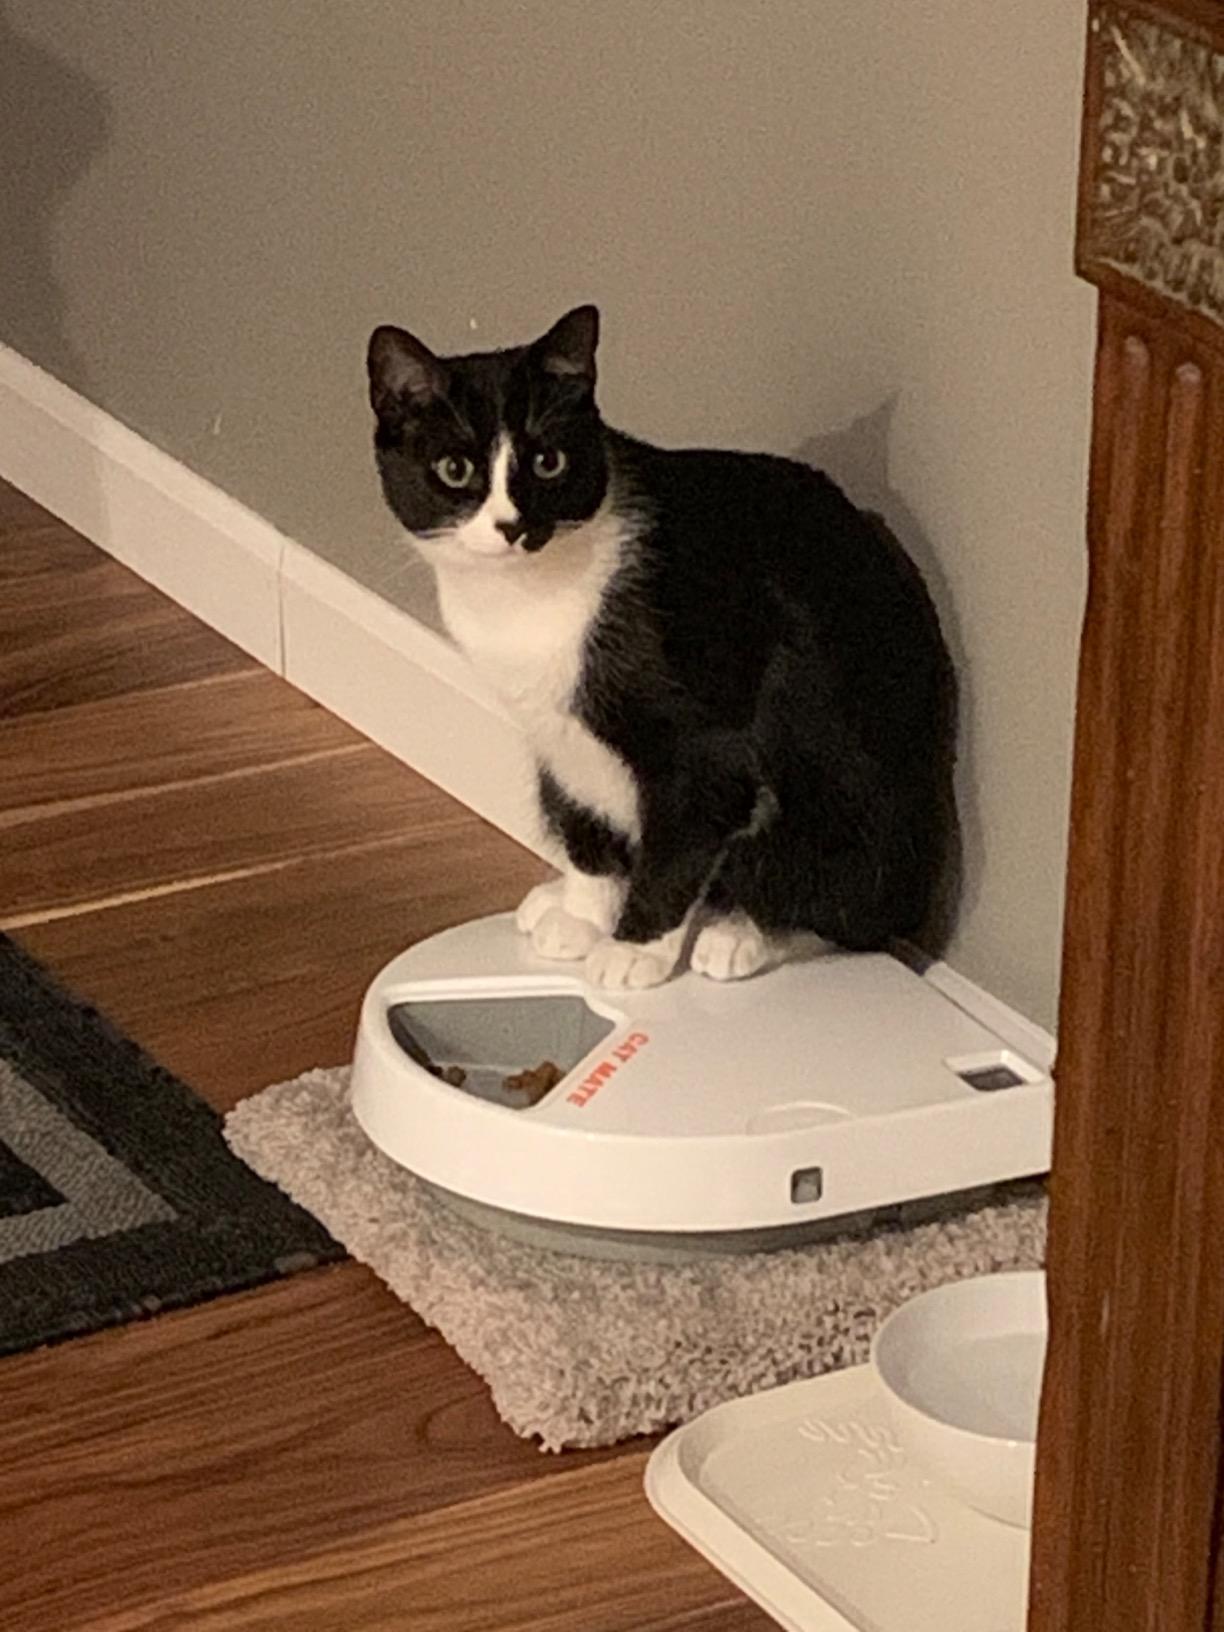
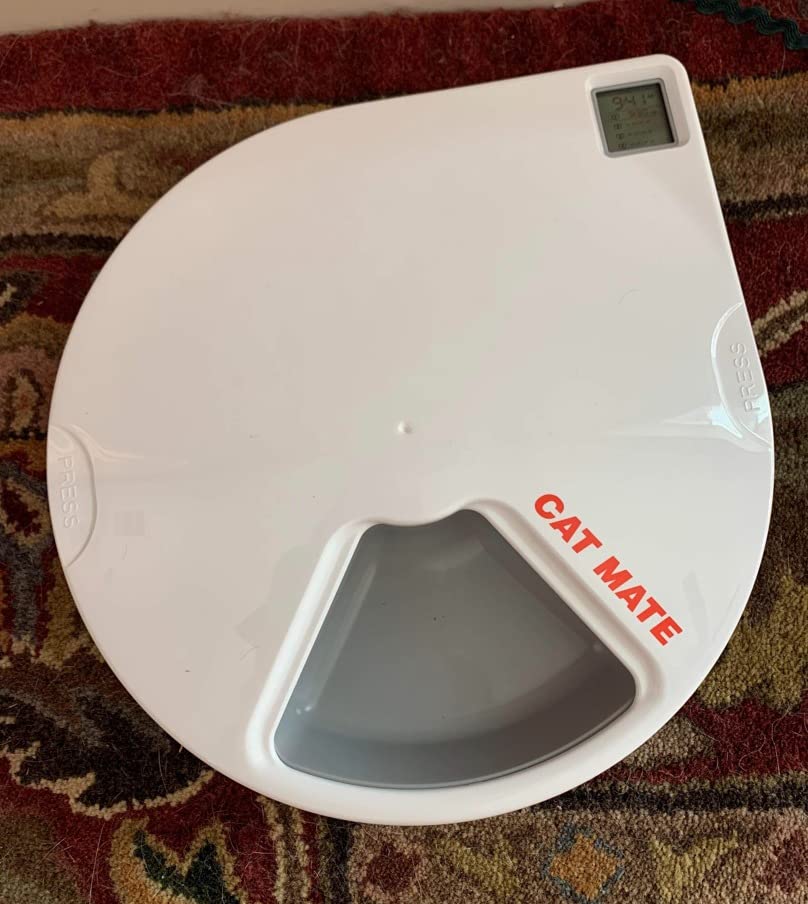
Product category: items_feeder
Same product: yes